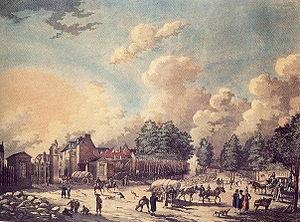
La Porte Napoléon vers 1810. Source
La Porte d'Anvers est une ancienne porte de Bruxelles située sur la petite ceinture, sur le tracé de la seconde enceinte de la ville. Elle est la première des portes d'octroi, percées au début du XIXᵉ siècle, en complément des anciennes portes médiévales, au travers des anciens remparts progressivement démantelés.